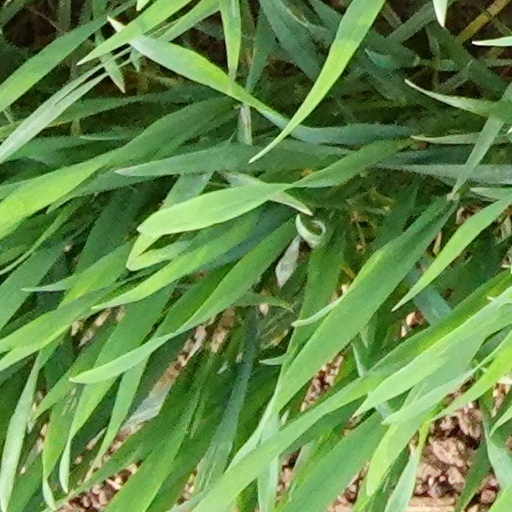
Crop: wheat